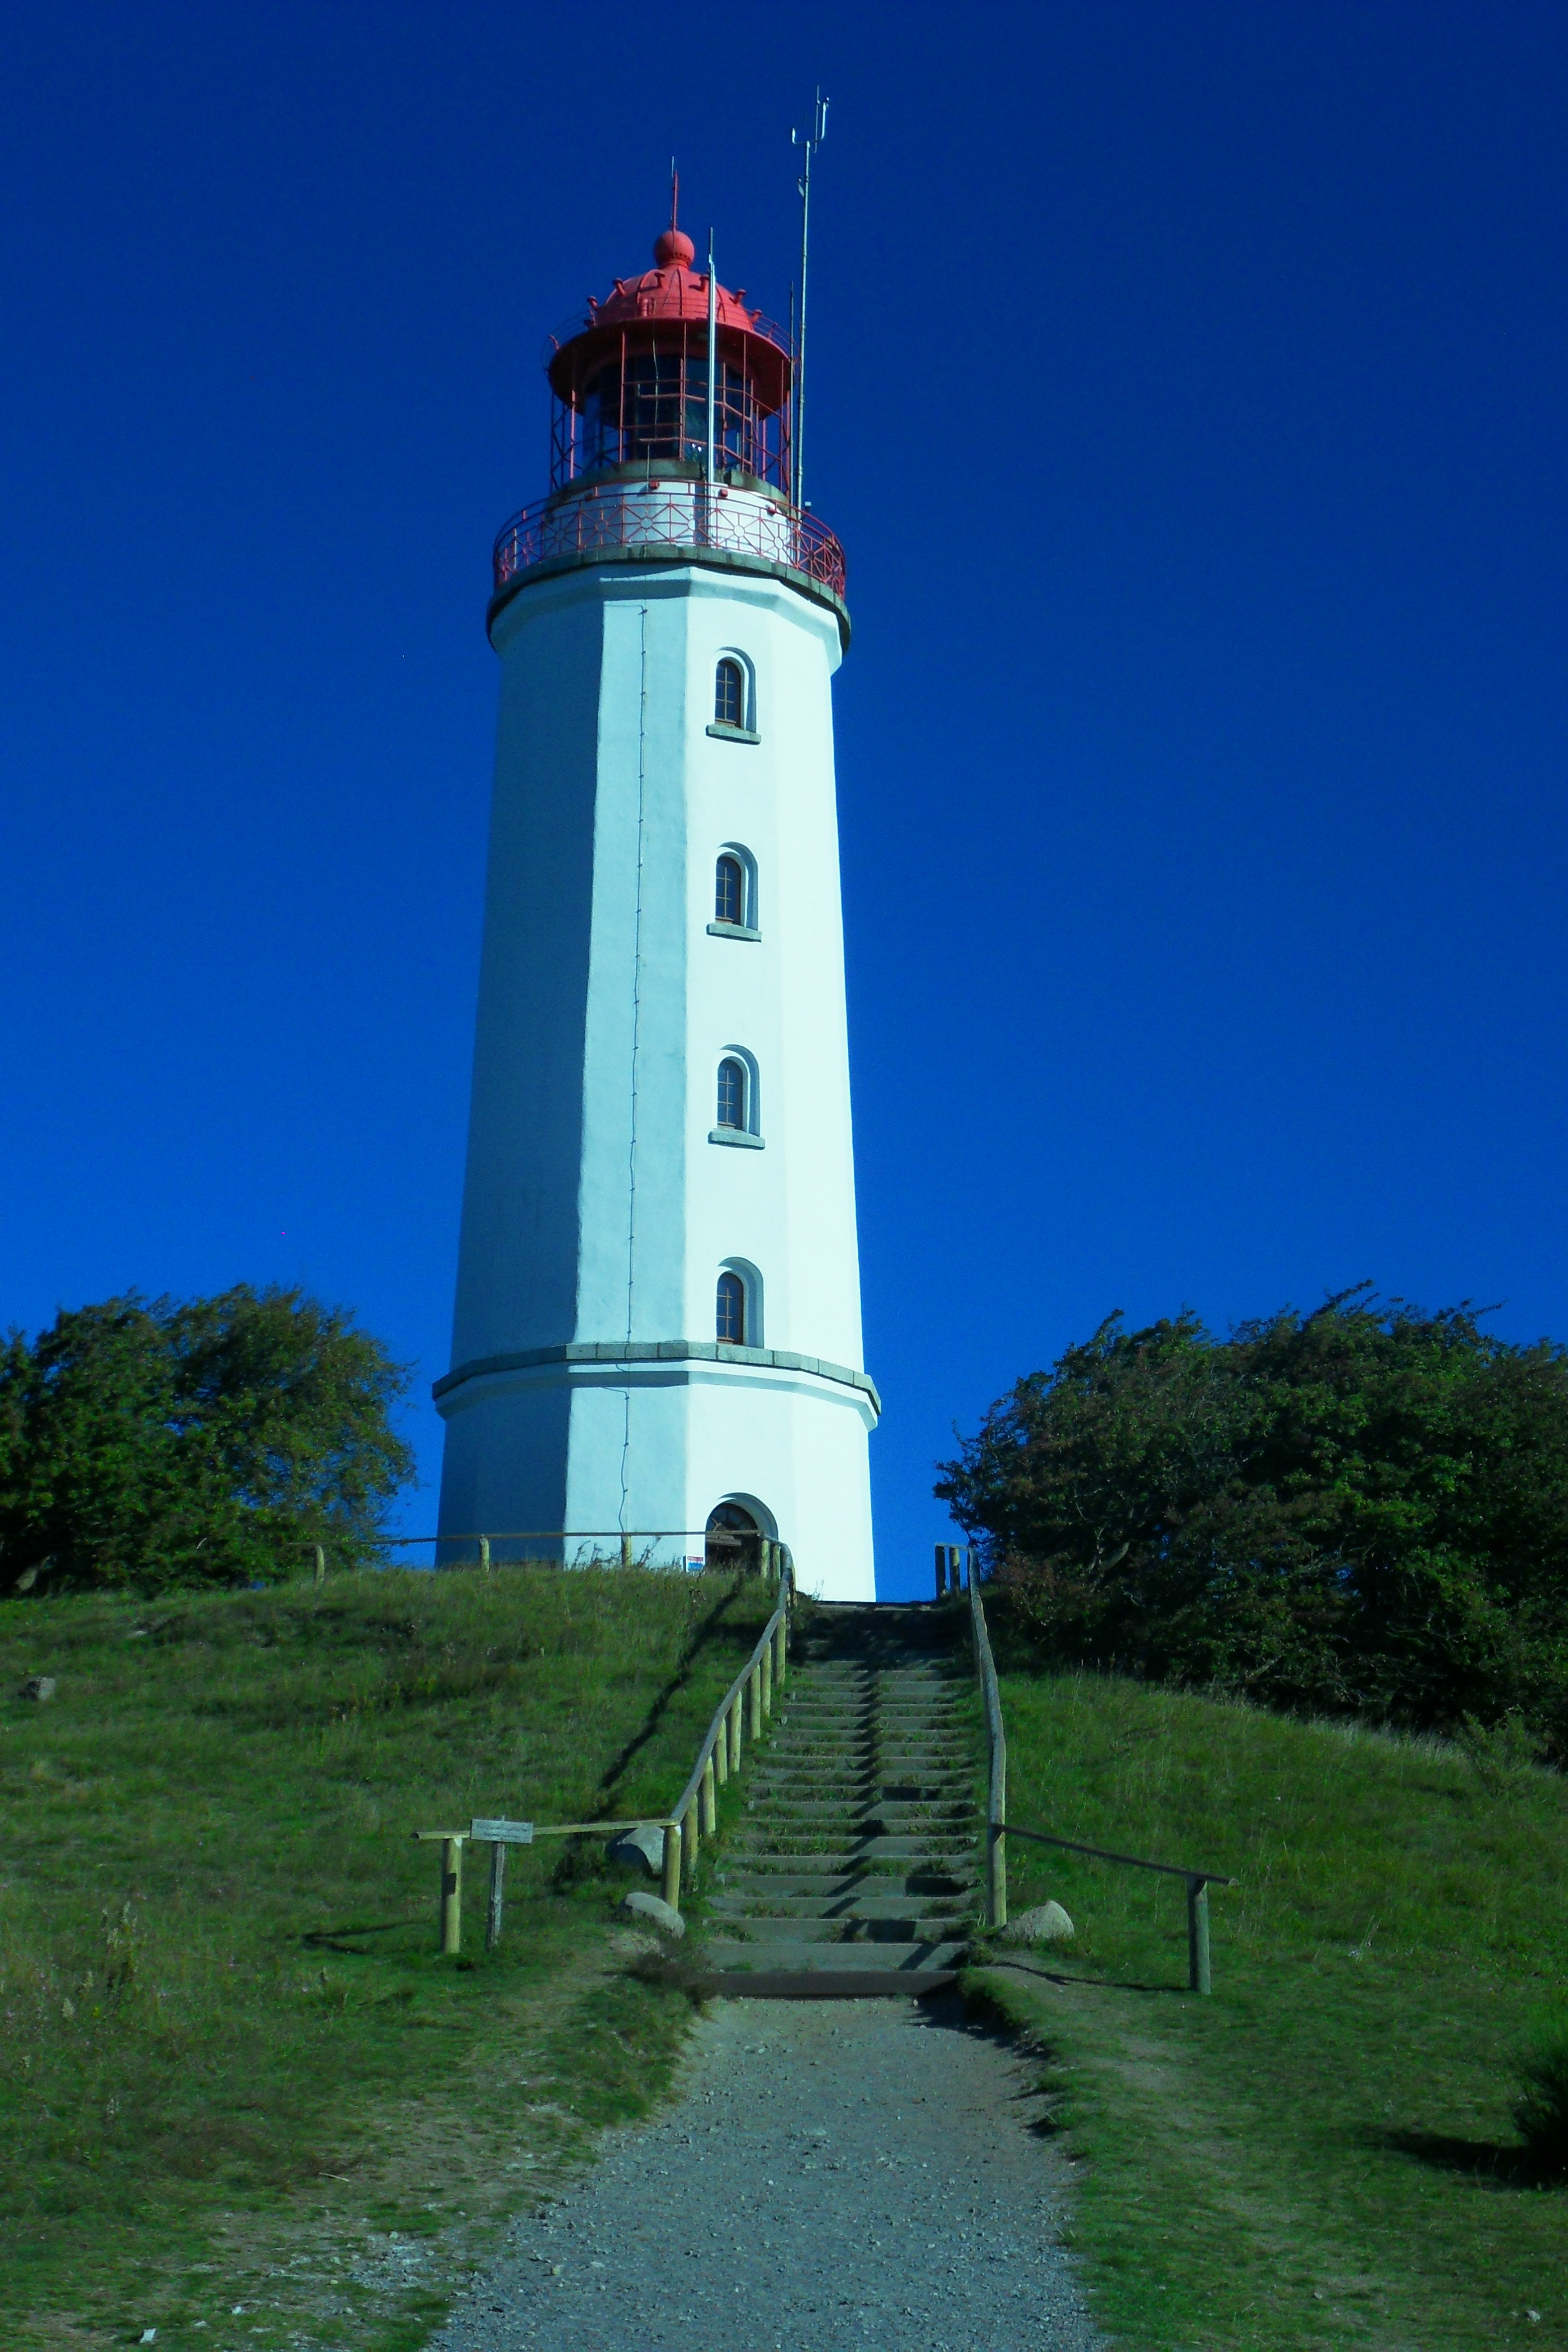
sea, lighthouse, tower, baltic sea, hiddensee